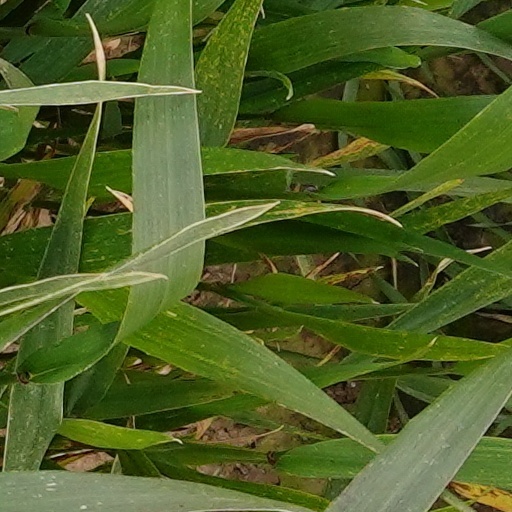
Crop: wheat